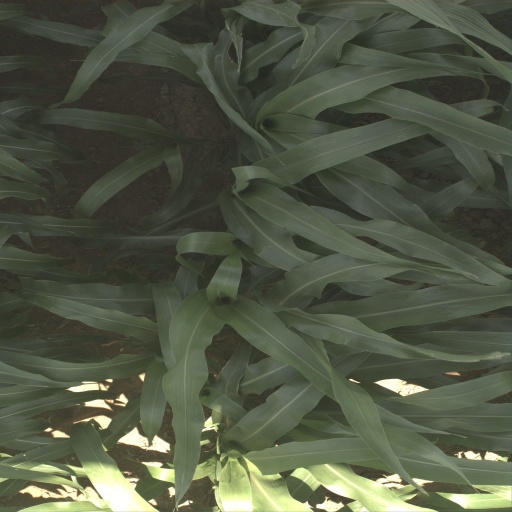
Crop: sorghum